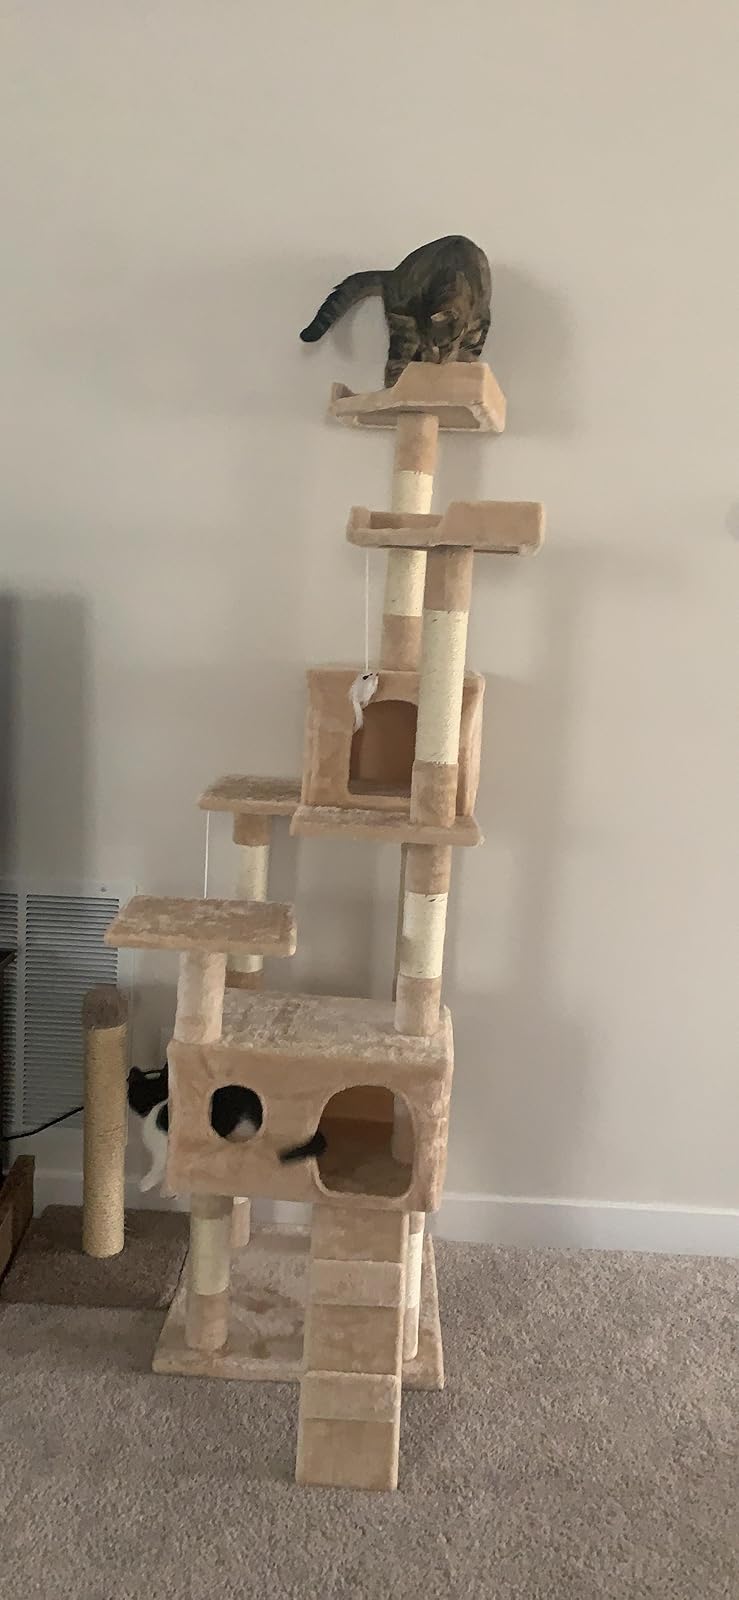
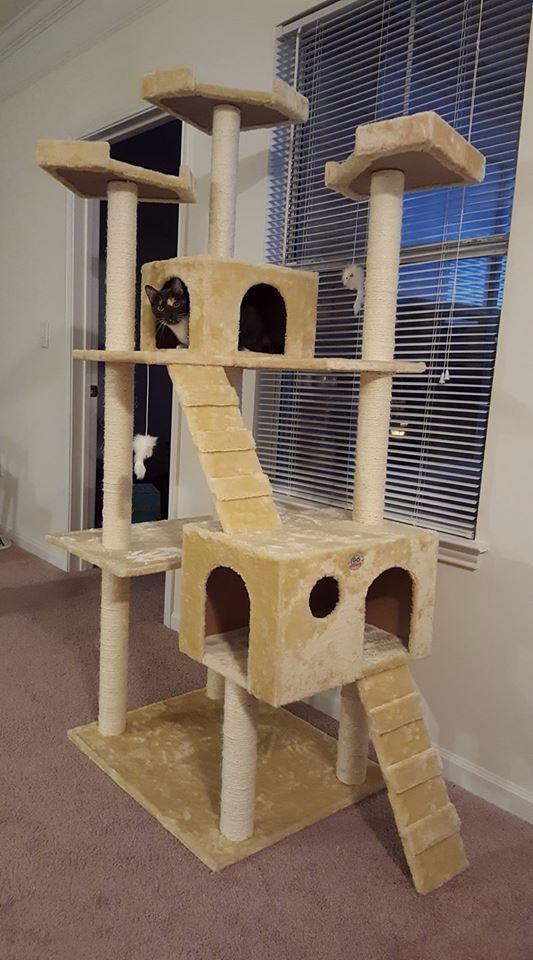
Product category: items_cat tree
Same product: no